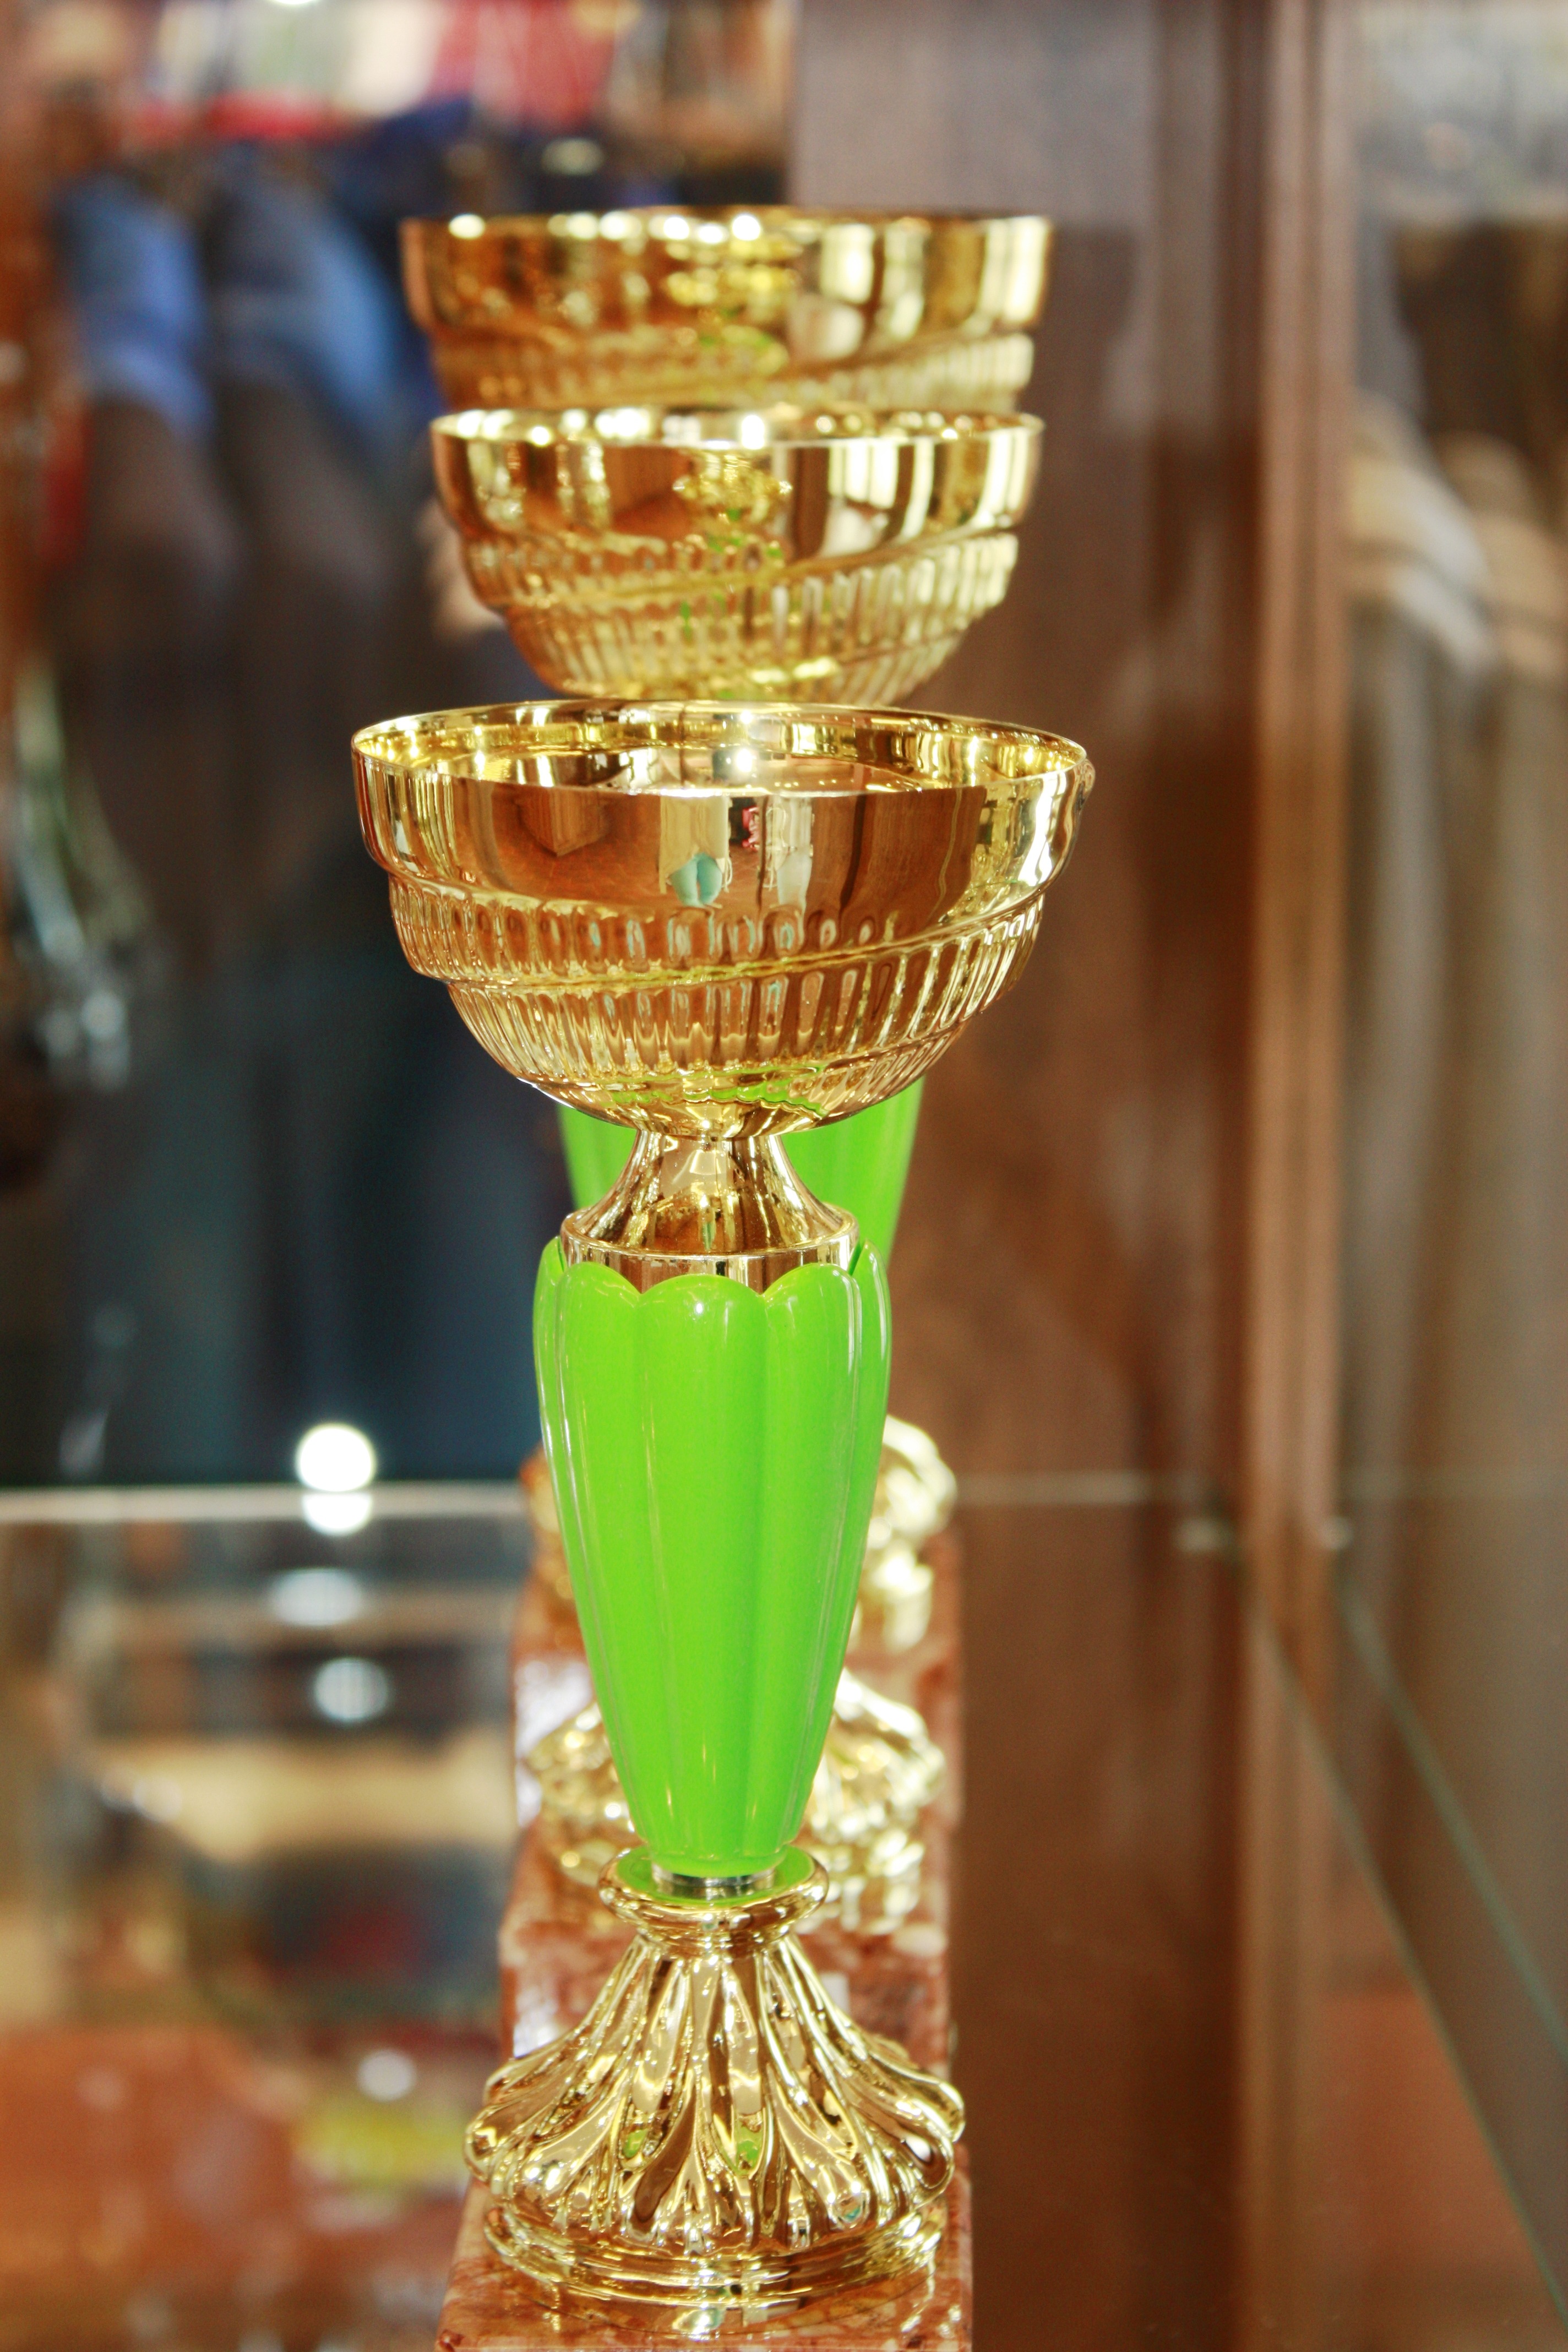
retro, flower, glass, model, color, lighting, wine glass, gold, cups, decorative, beautiful, champagne, colored, decorations, trophy, the goblet, stemware, prize, the rivalry, centrepiece, drinkware